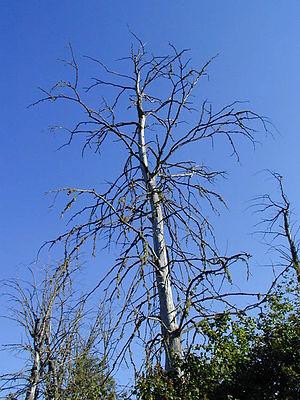
Les maladies du flétrissement, ou flétrissures, sont des maladies qui affectent le système vasculaire des plantes. Étudiées par la pathologie végétale, elles résultent d'attaques par divers agents pathogènes, tels que des champignons, des bactéries ou des nématodes, qui peuvent entraîner la mort rapide de plantes, de grandes branches, voire d'arbres entiers.